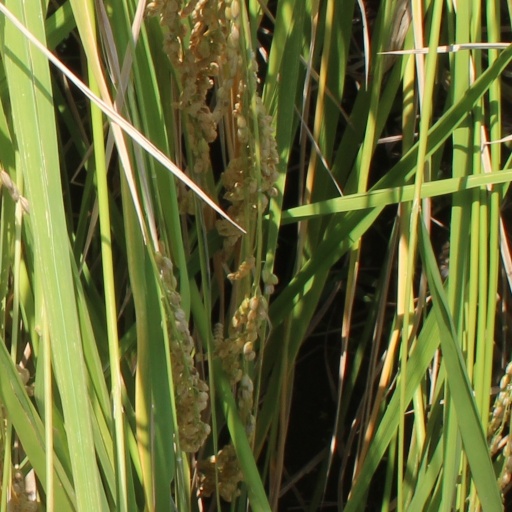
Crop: rice